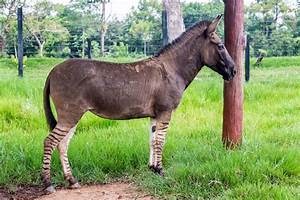
Label: sheep